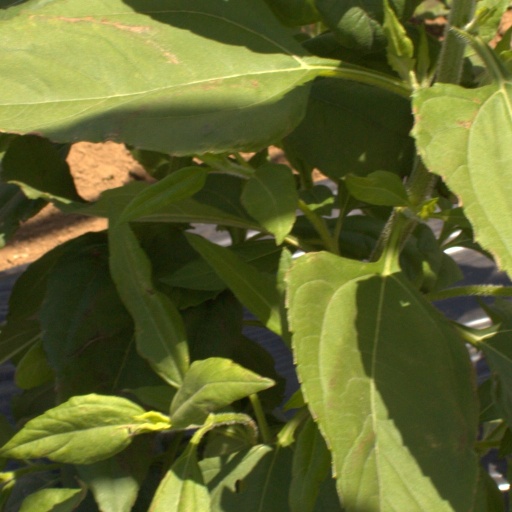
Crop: Jerusalem artichoke